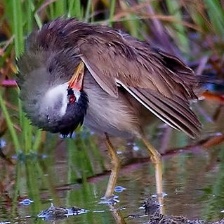
Species: WHITE BROWED CRAKE
Scientific name: AMAURORNIS CINEREA